Wells in Flames

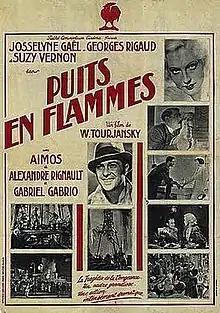

"Wells in Flames" (French: "Puits en flammes") is a 1937 German adventure film directed by Viktor Tourjansky and starring Josseline Gaël, George Rigaud and Suzy Vernon. It is the French-language version of "City of Anatol" (1936). The film's sets were designed by the art director Otto Hunte.